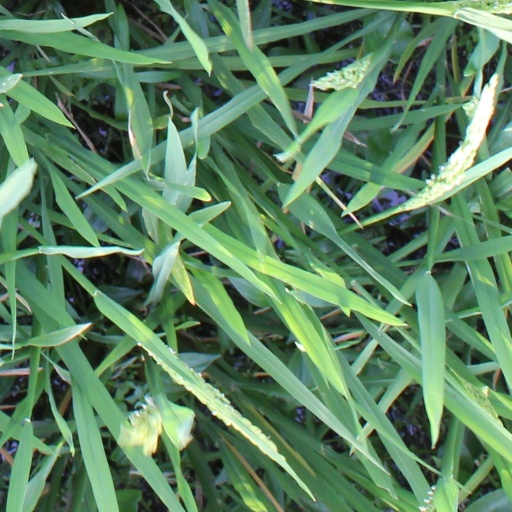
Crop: rice